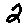
Label: 2